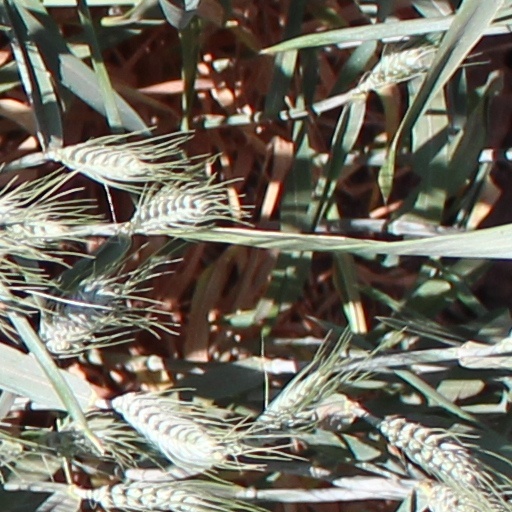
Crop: wheat